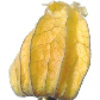
Label: Physalis with Husk 1